Cybo Chapel

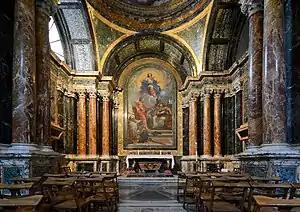
The chapel with the altarpiece of Carlo Maratta

The Cybo or Saint Lawrence Chapel is the second side chapel in the right-hand aisle of the Basilica of Santa Maria del Popolo in Rome. For the beauty of its paintings, the preciousness of marble revetments covering its walls and the importance of the artists involved in its construction the chapel is regarded one of the most significant sacral monuments erected in Rome in the last quarter of the 17th century.